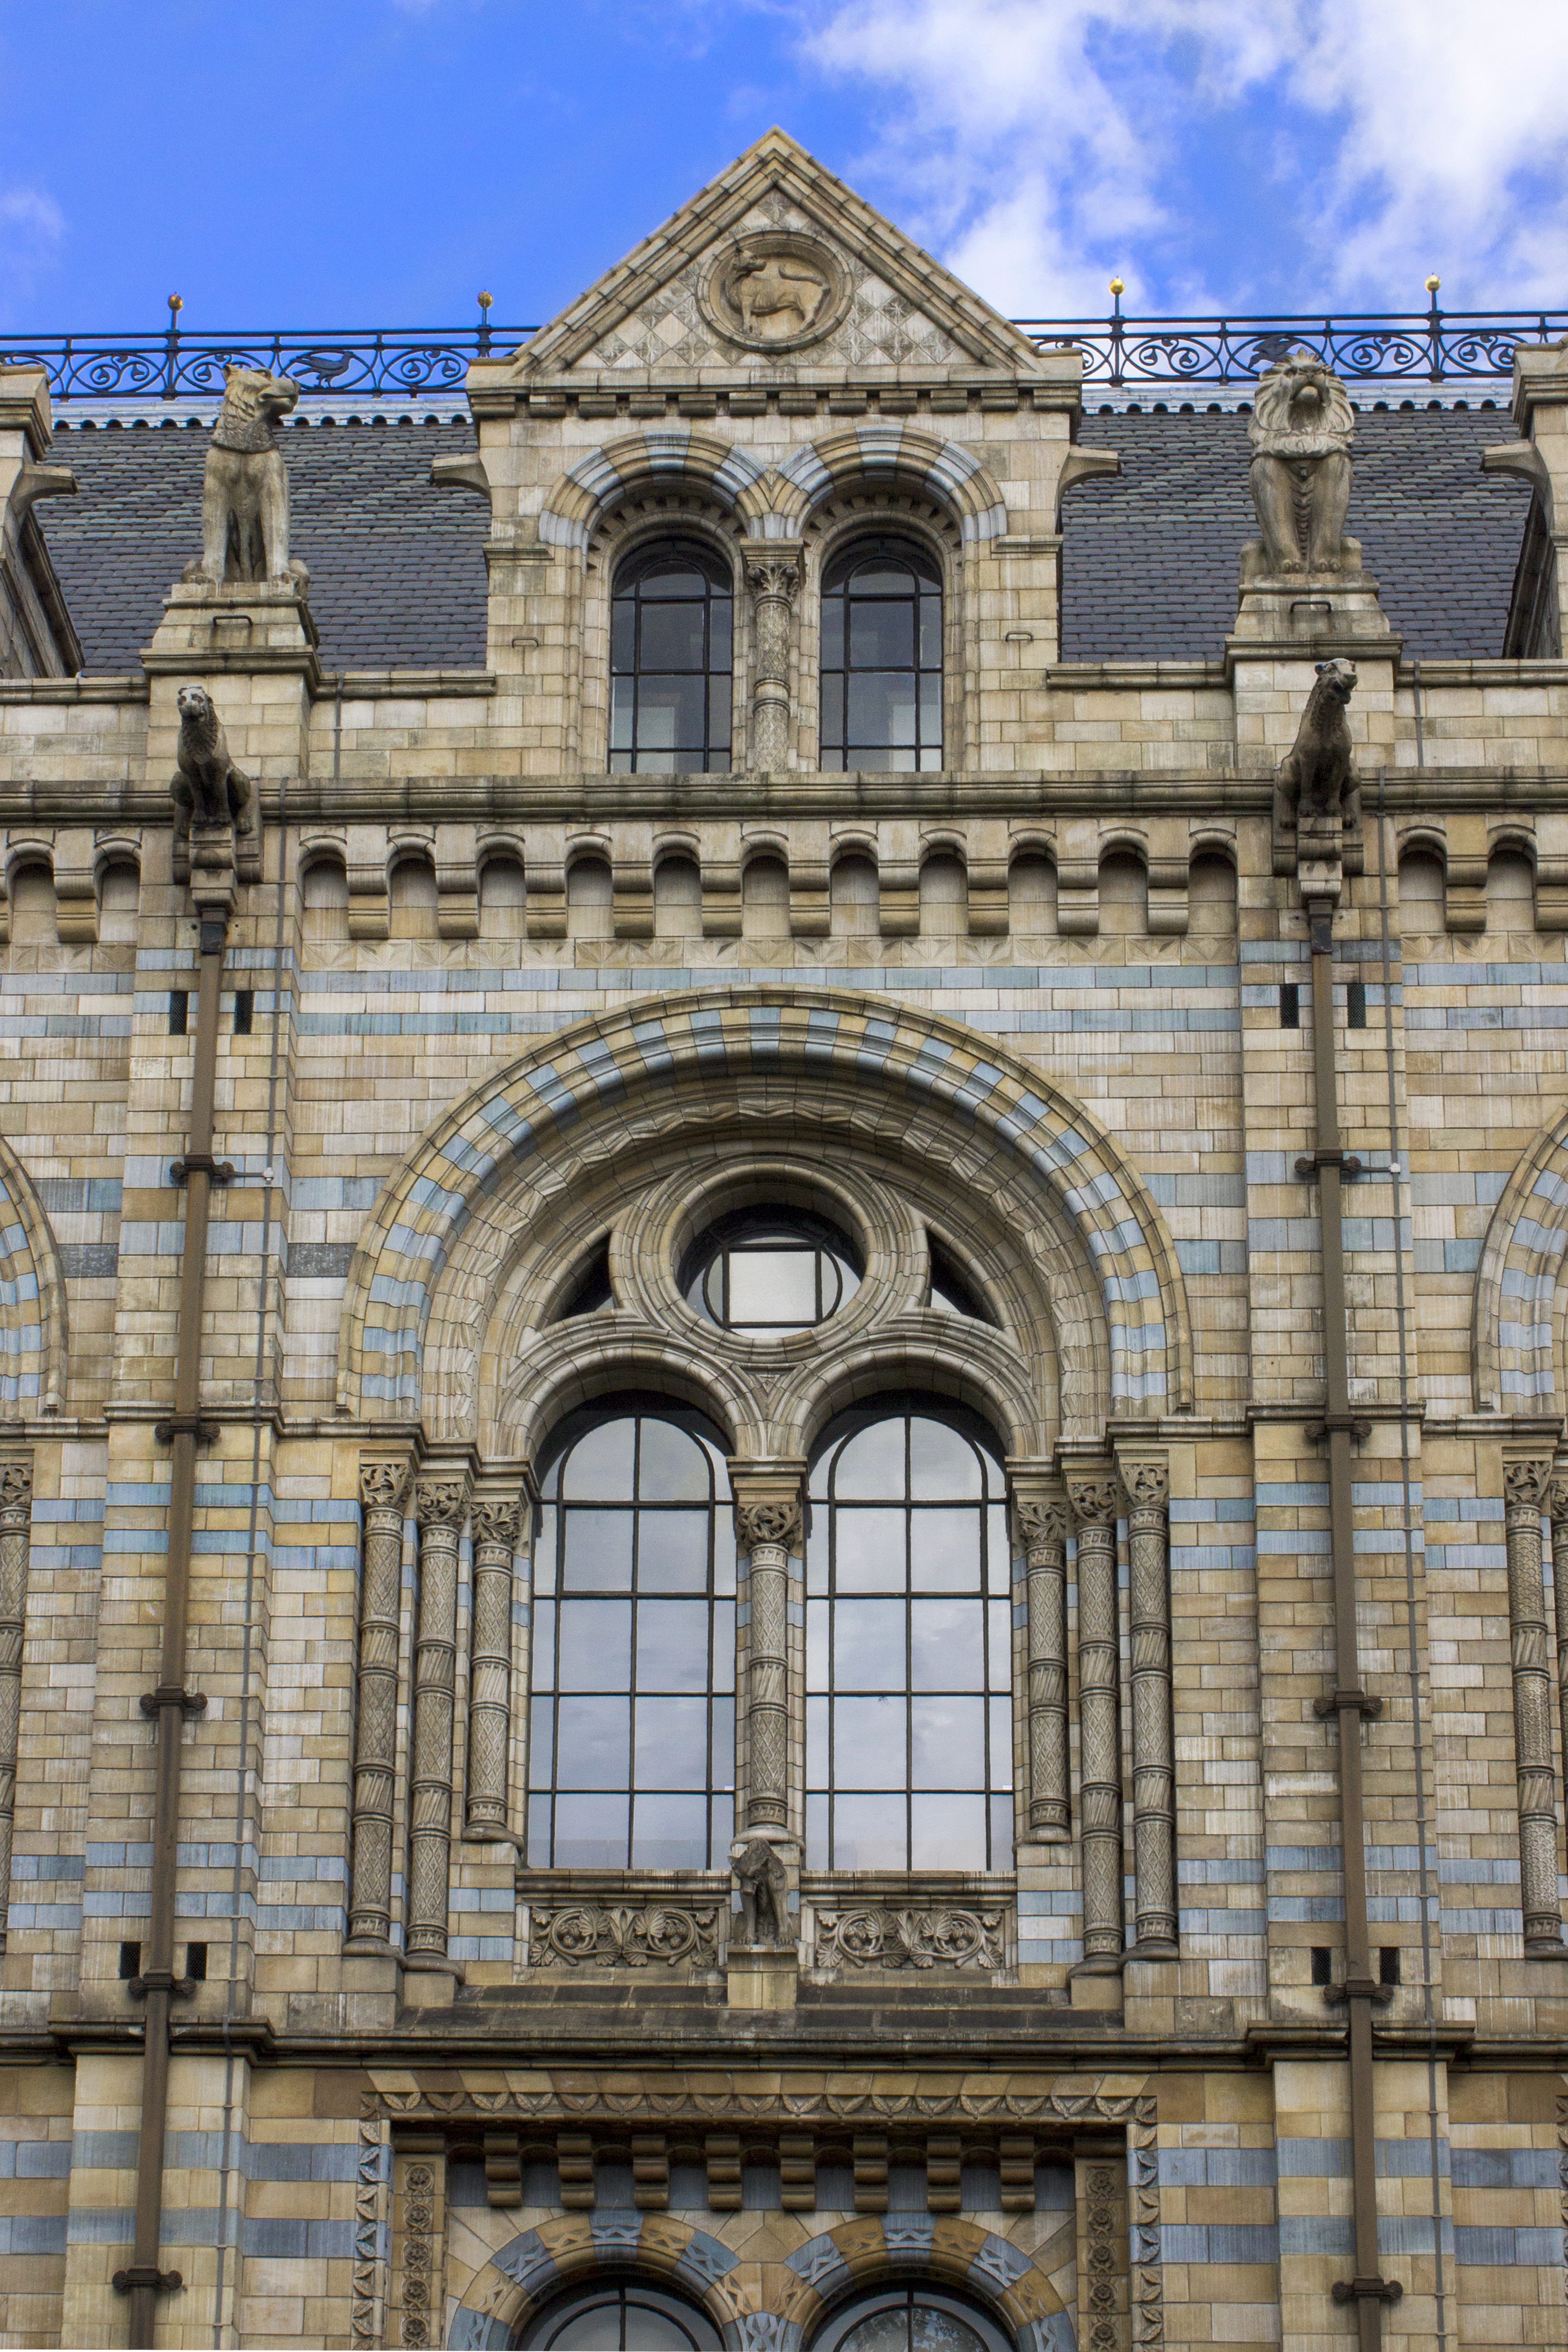
architecture, window, building, palace, city, monument, arch, museum, facade, cathedral, tourism, place of worship, natural history museum, baptistery, england, london, monastery, synagogue, arc, glimpse, ancient history